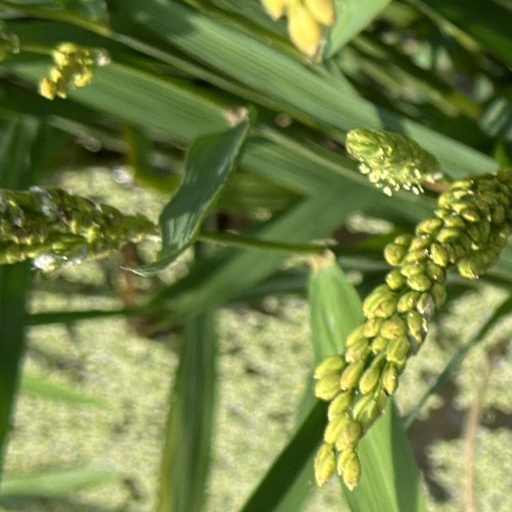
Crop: rice